Blackchords

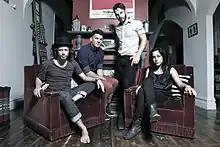
Blackchords 2013

Blackchords are an alternative rock band from Melbourne, Australia, consisting of Nick Milwright (vox, guitar & keys), Damian Cazaly (lead guitar), Tristan Courtney (bass)and Guy Kable (guitar)